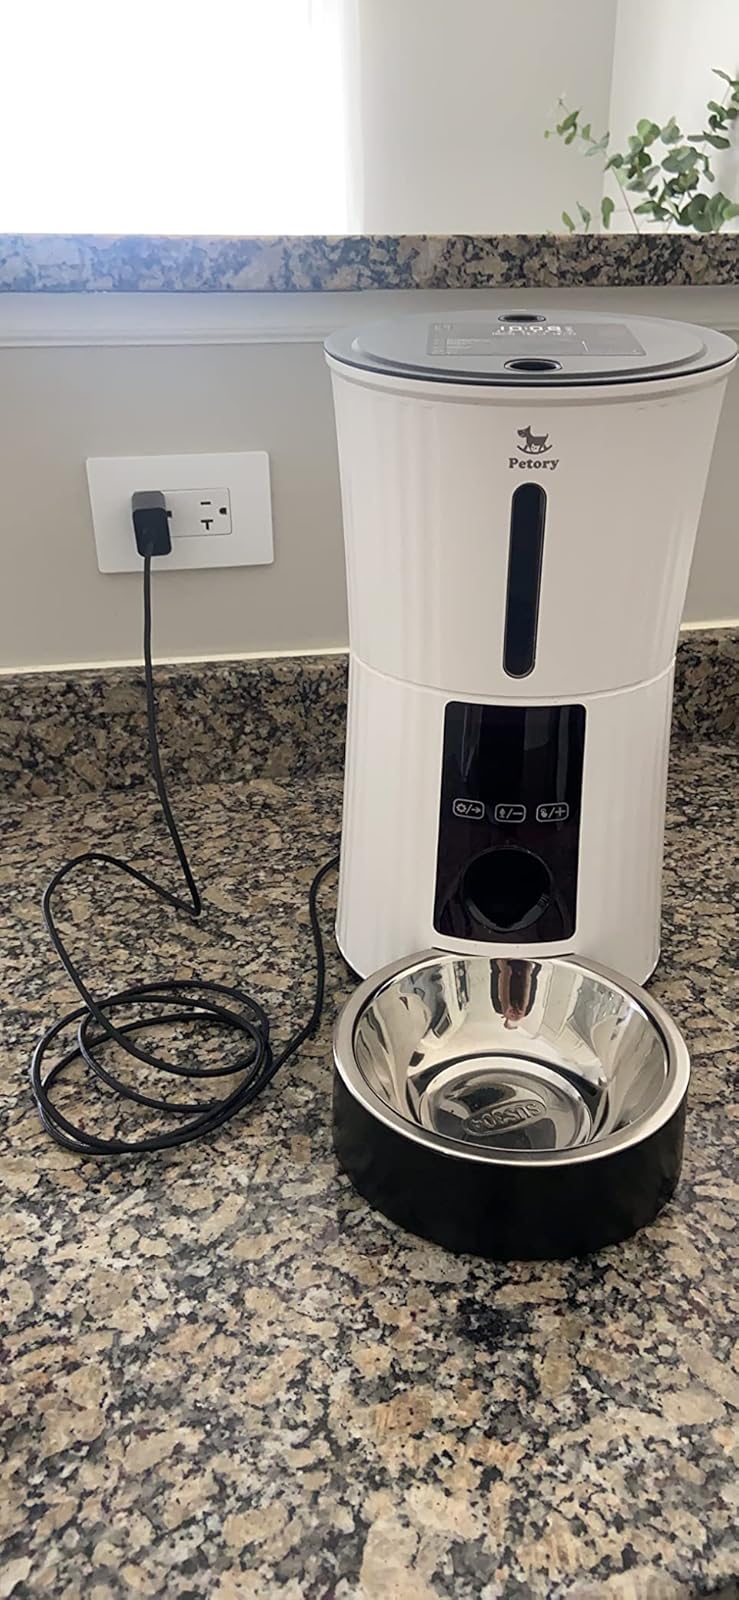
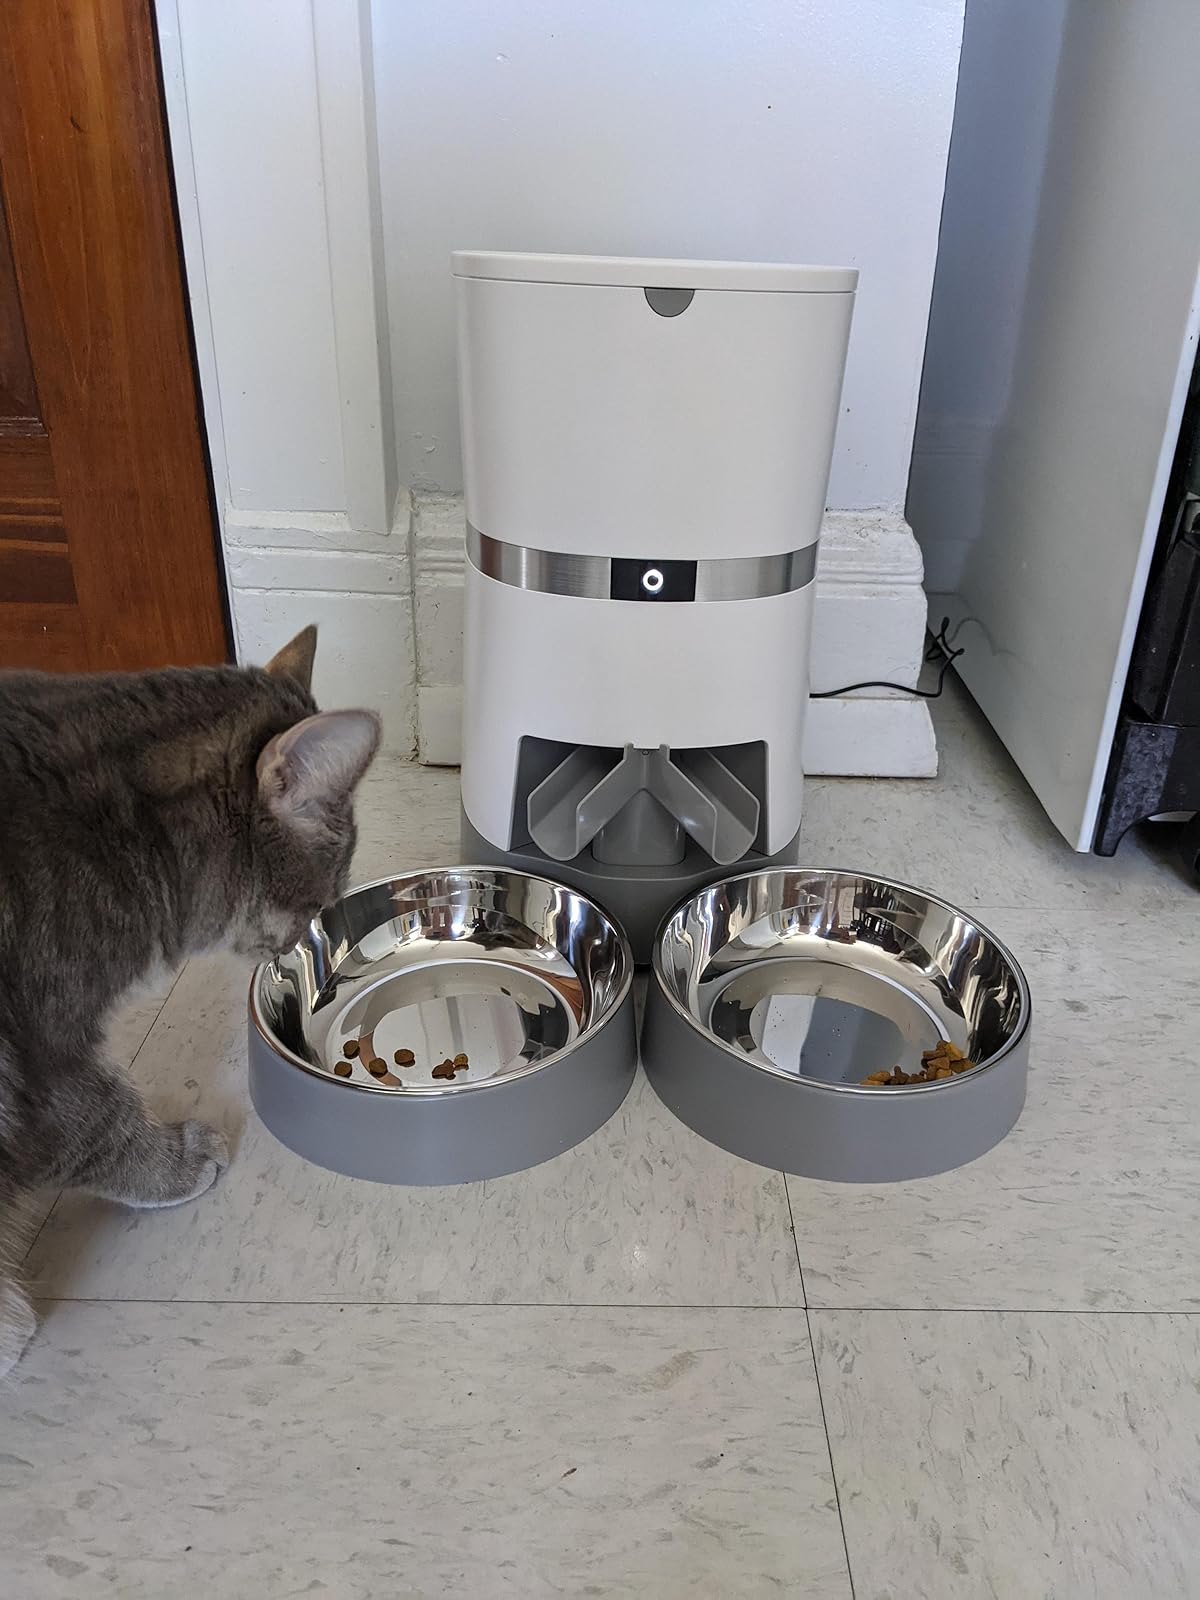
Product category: items_feeder
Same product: no